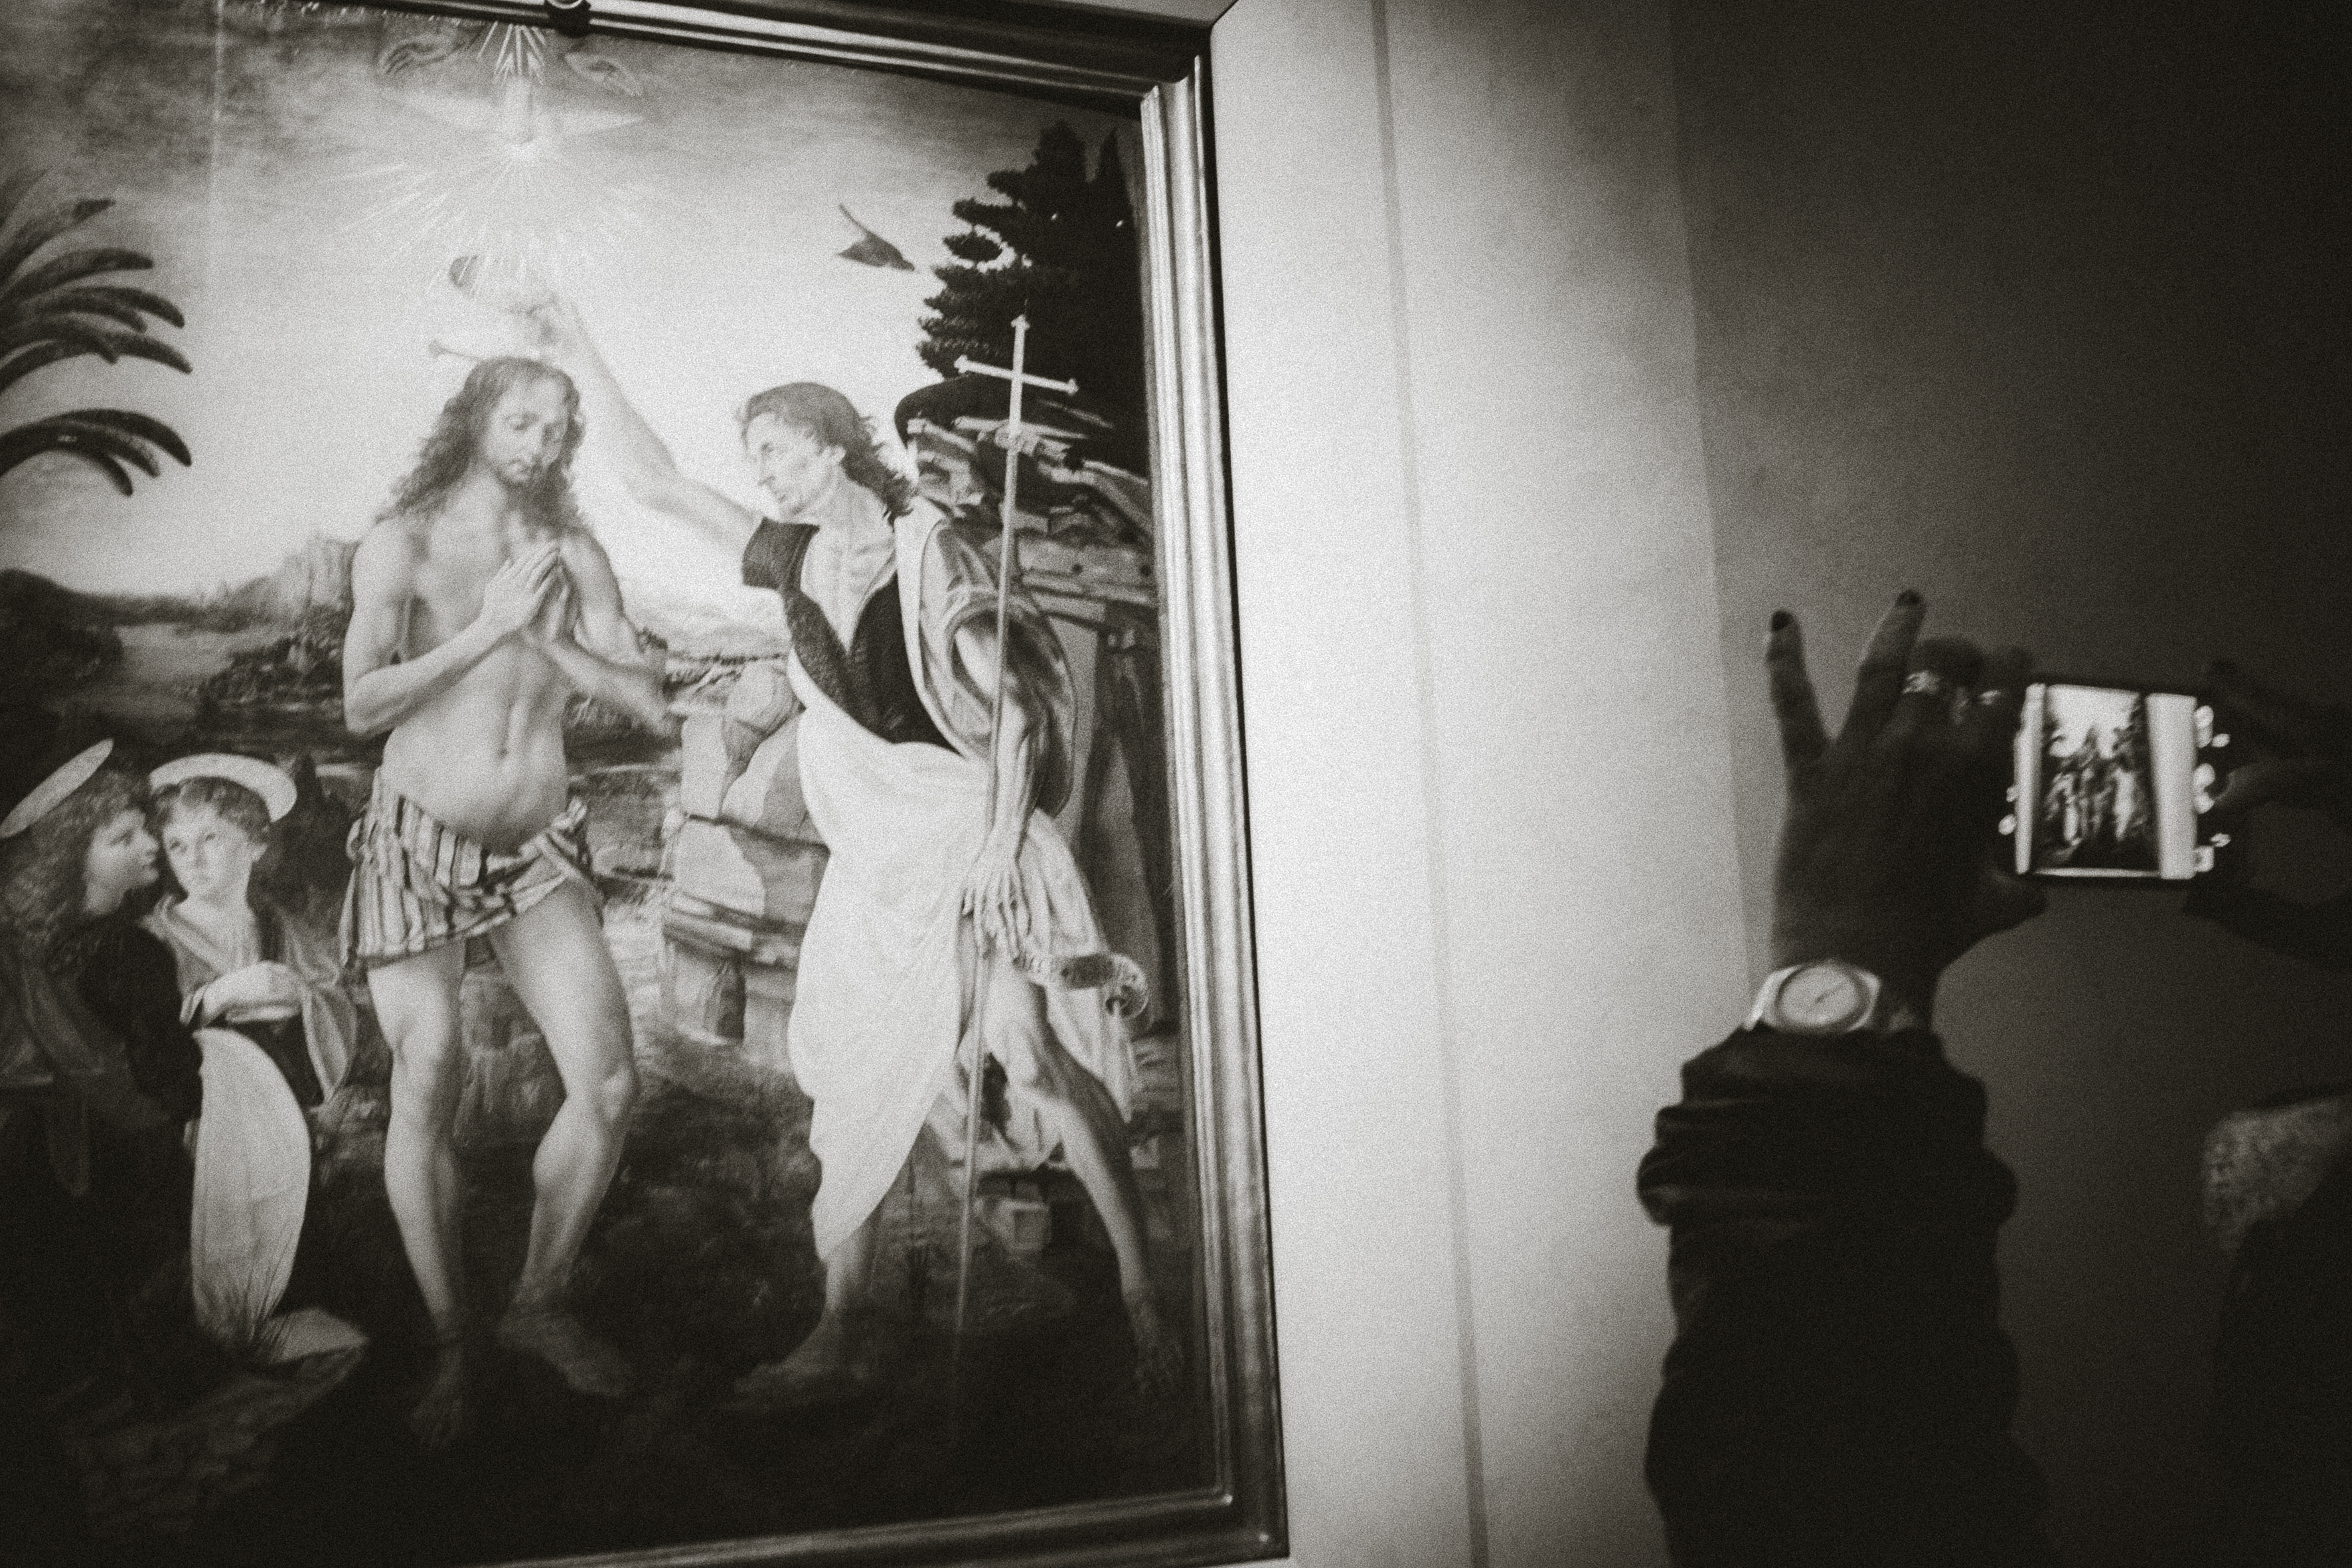
white, street, urban, travel, fujifilm, italy, monochrome, painting, bw, blackandwhite, blackwhite, art, drawing, ngc, photograph, image, it, tourist attraction, fuji, florence, fujixt1, firenze, fujix, noireblanc, toscana, uffizi, uffizigallery, modern art, art gallery